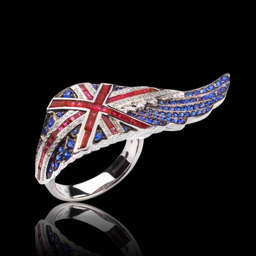
ring from the 275th collection by person